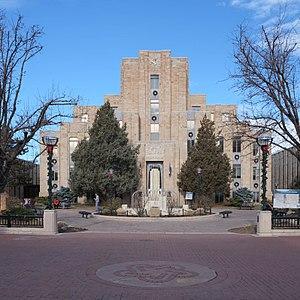
Le comté de Boulder est un comté du Colorado. Son siège est la ville de Boulder.